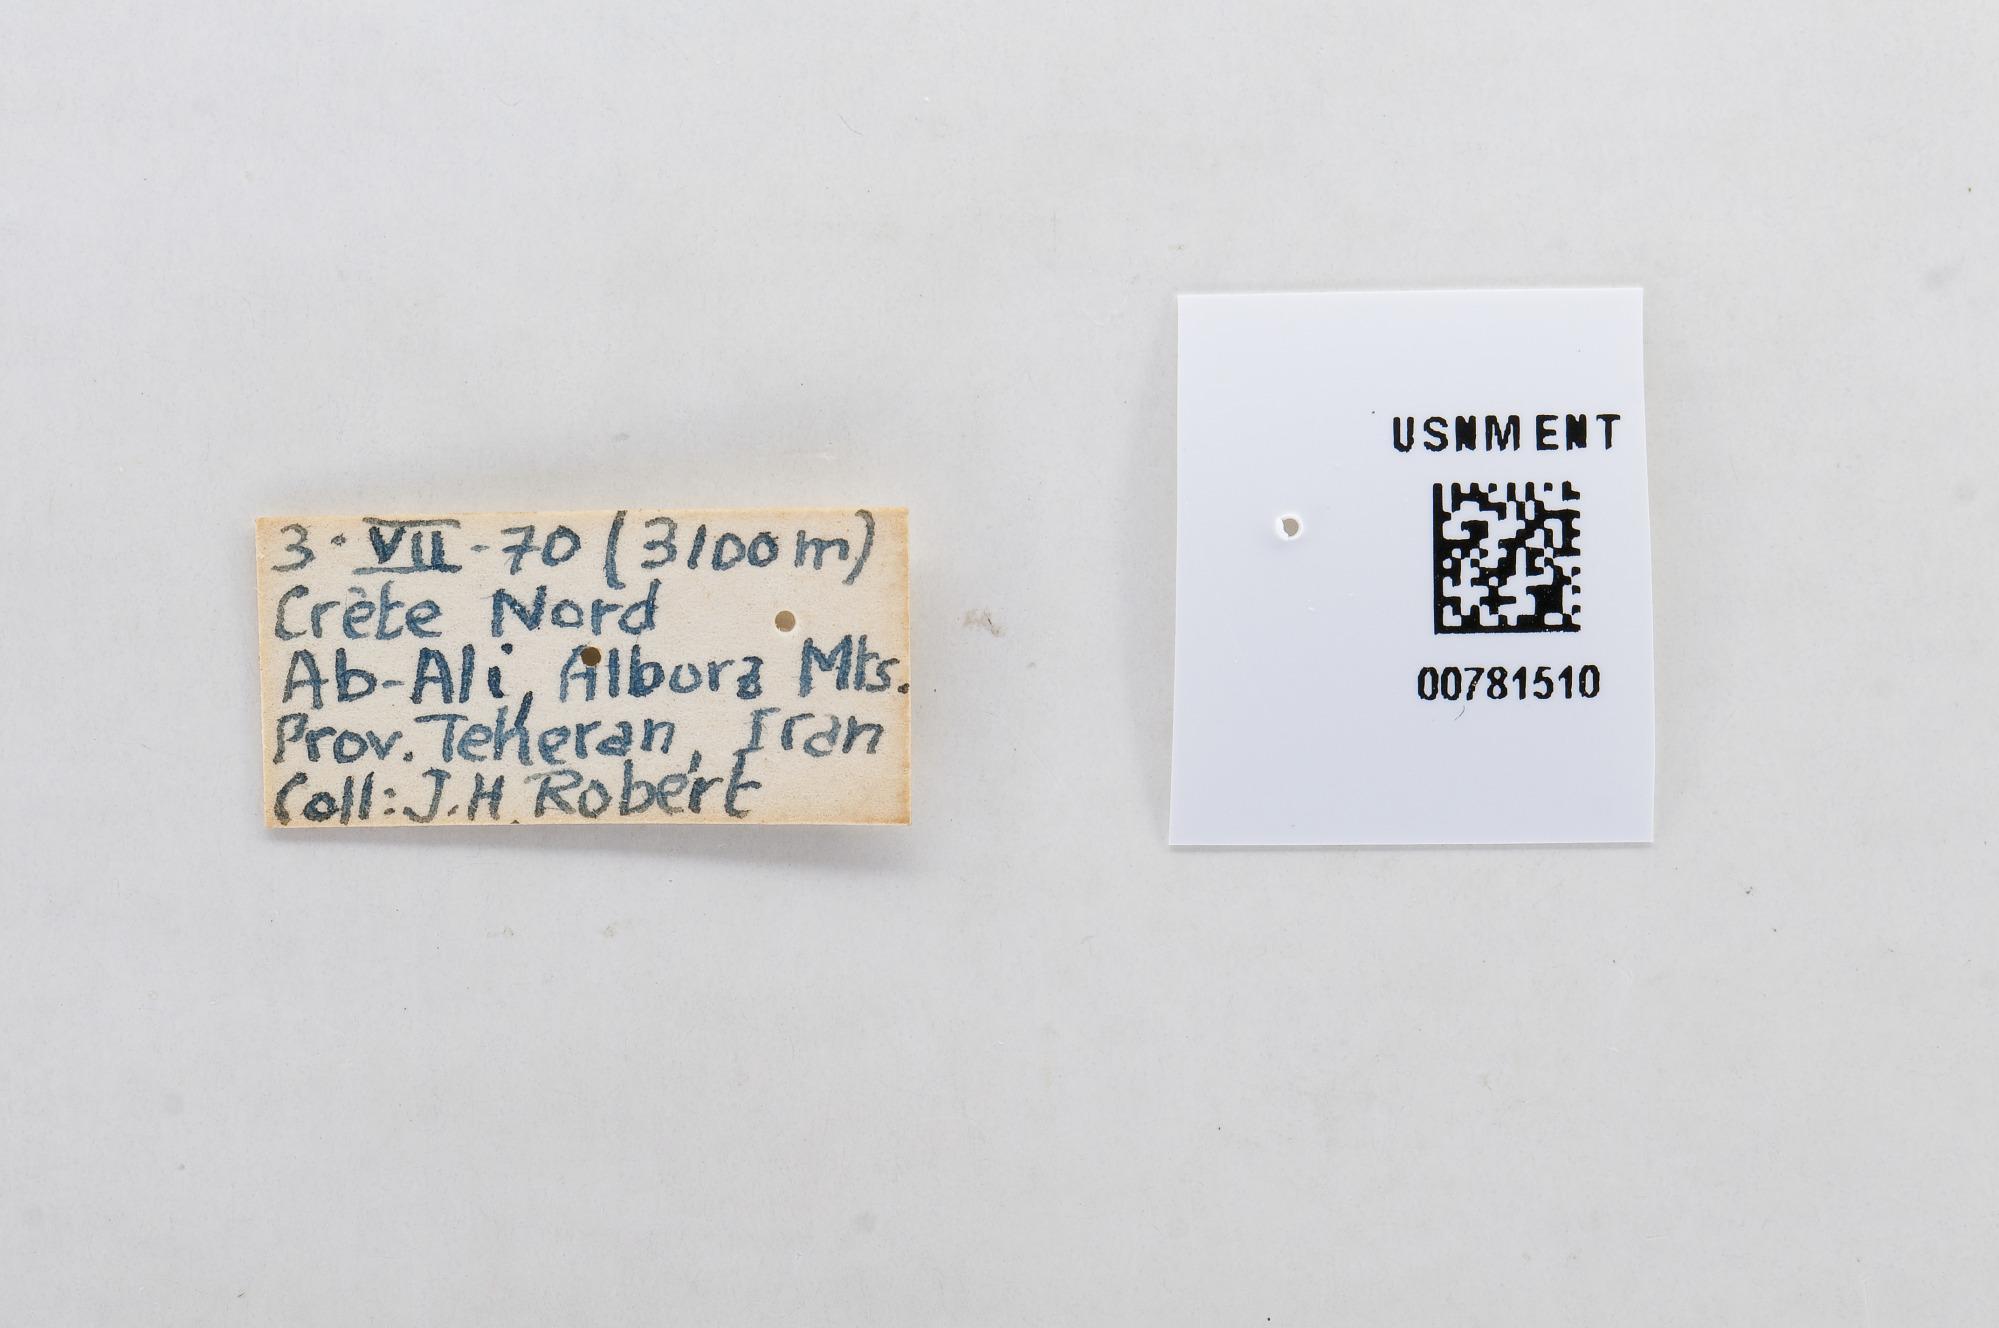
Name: Euchloe lessei
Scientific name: Euchloe lessei
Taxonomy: Animalia, Arthropoda, Hexapoda, Insecta, Lepidoptera, Pieridae, Pierinae